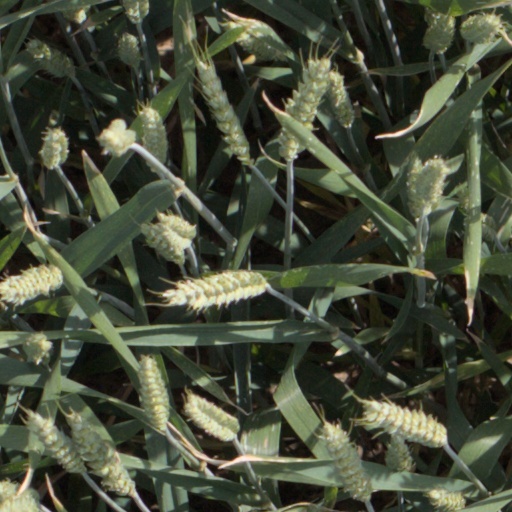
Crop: wheat